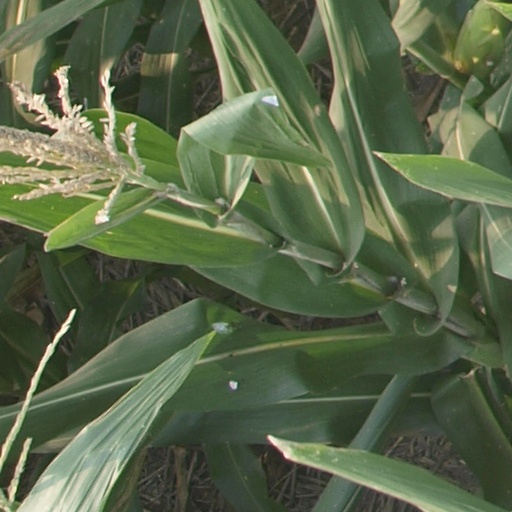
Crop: maize; corn